Eben Pomeroy Colton

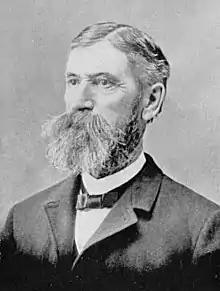
From 1894's "Men of Vermont"

Eben Pomeroy Colton (February 11, 1829 – September 10, 1895) was an American businessman and farmer who served as the 32nd lieutenant governor of Vermont from 1878 to 1880.